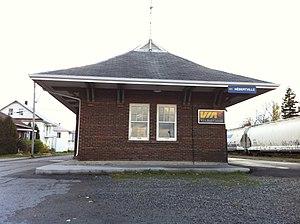
Gare à Hébertville-Station, Québec
Hébertville-Station est une municipalité du Québec, située dans la municipalité régionale de comté de Lac-Saint-Jean-Est, dans la région administrative du Saguenay–Lac-Saint-Jean. Elle est nommée en l'honneur de l'abbé Nicolas-Tolentin Hébert, âme dirigeante de la colonisation. Cette municipalité est ce que l'on pourrait appeler un village dortoir. En effet, la plupart des habitants actifs travaillent ou étudient dans la ville d'Alma et ses environs. Le village, centenaire depuis 2003, est situé dans une plaine et on y retrouve plusieurs fermes. Il y a aussi une église, une mairie, une épicerie, une caisse populaire, un restaurant, etc. Il s'y déroule aussi deux festivals durant l'année, les gaietés hivernales en février et la plantation du mai en juin.
Cet article recense les lieux patrimoniaux du Saguenay–Lac-Saint-Jean inscrit au répertoire des lieux patrimoniaux du Canada, qu'ils soient de niveau provincial, fédéral ou municipal.
La gare d'Hébertville est une gare de Via Rail Canada située sur la rue St-Louis à Hébertville-Station au Québec, dans la municipalité régionale de comté de Lac-Saint-Jean-Est.